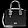
Label: Bag